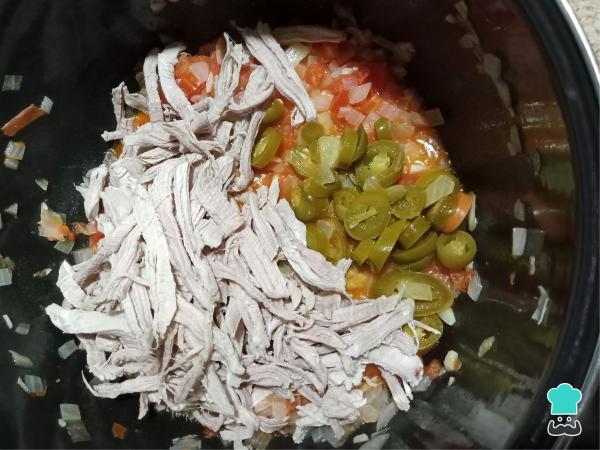
Añade chiles jalapeños al gusto junto con la carne deshebrada y sigue moviendo constantemente para evitar que el relleno de los tamales se pegue.